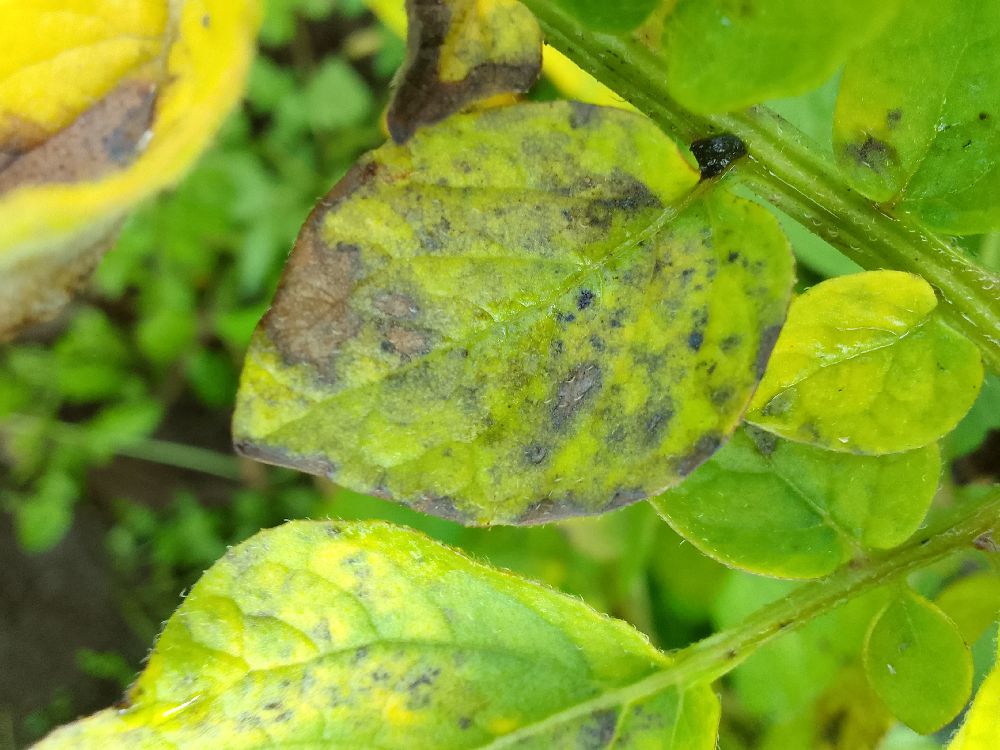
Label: Early blight